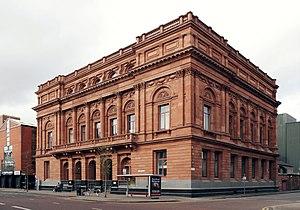
William Henry Lynn, né le 27 décembre 1829 près de Downpatrick et mort le 12 septembre 1915 à Belfast, est un architecte irlandais.